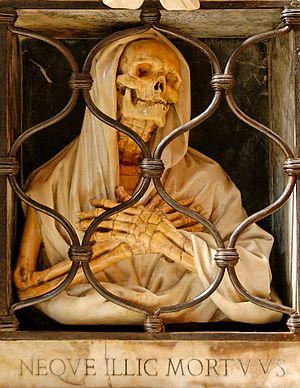
Squelette et inscription «